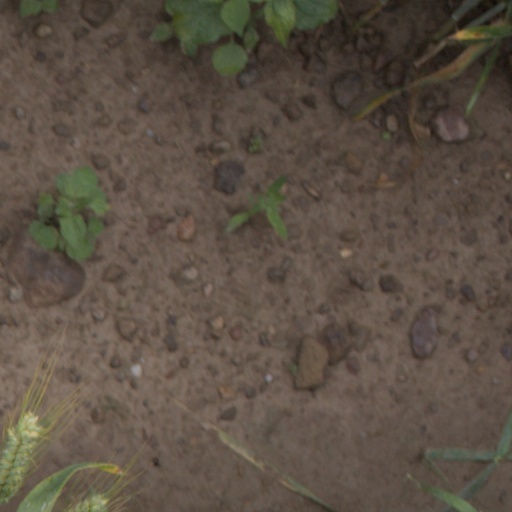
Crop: wheat